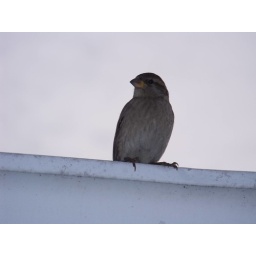
cute little bird against the bright overcast sky with flash reflected in its eye